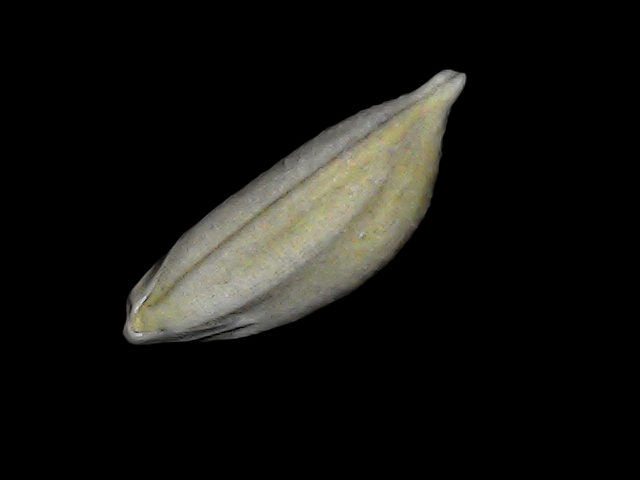
Rice variety: Bd34